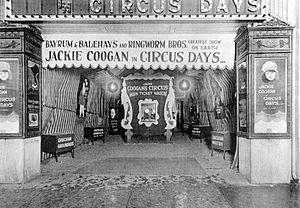
L'Enfant du cirque est un film américain réalisé par Edward F. Cline, sorti en 1923.